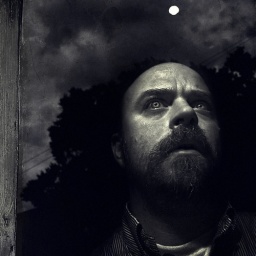
Gentleman looking out a window at something bright in the sky that has caught his eye.